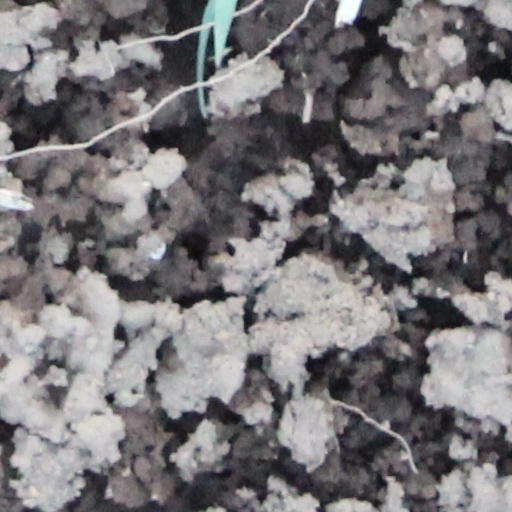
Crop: wheat